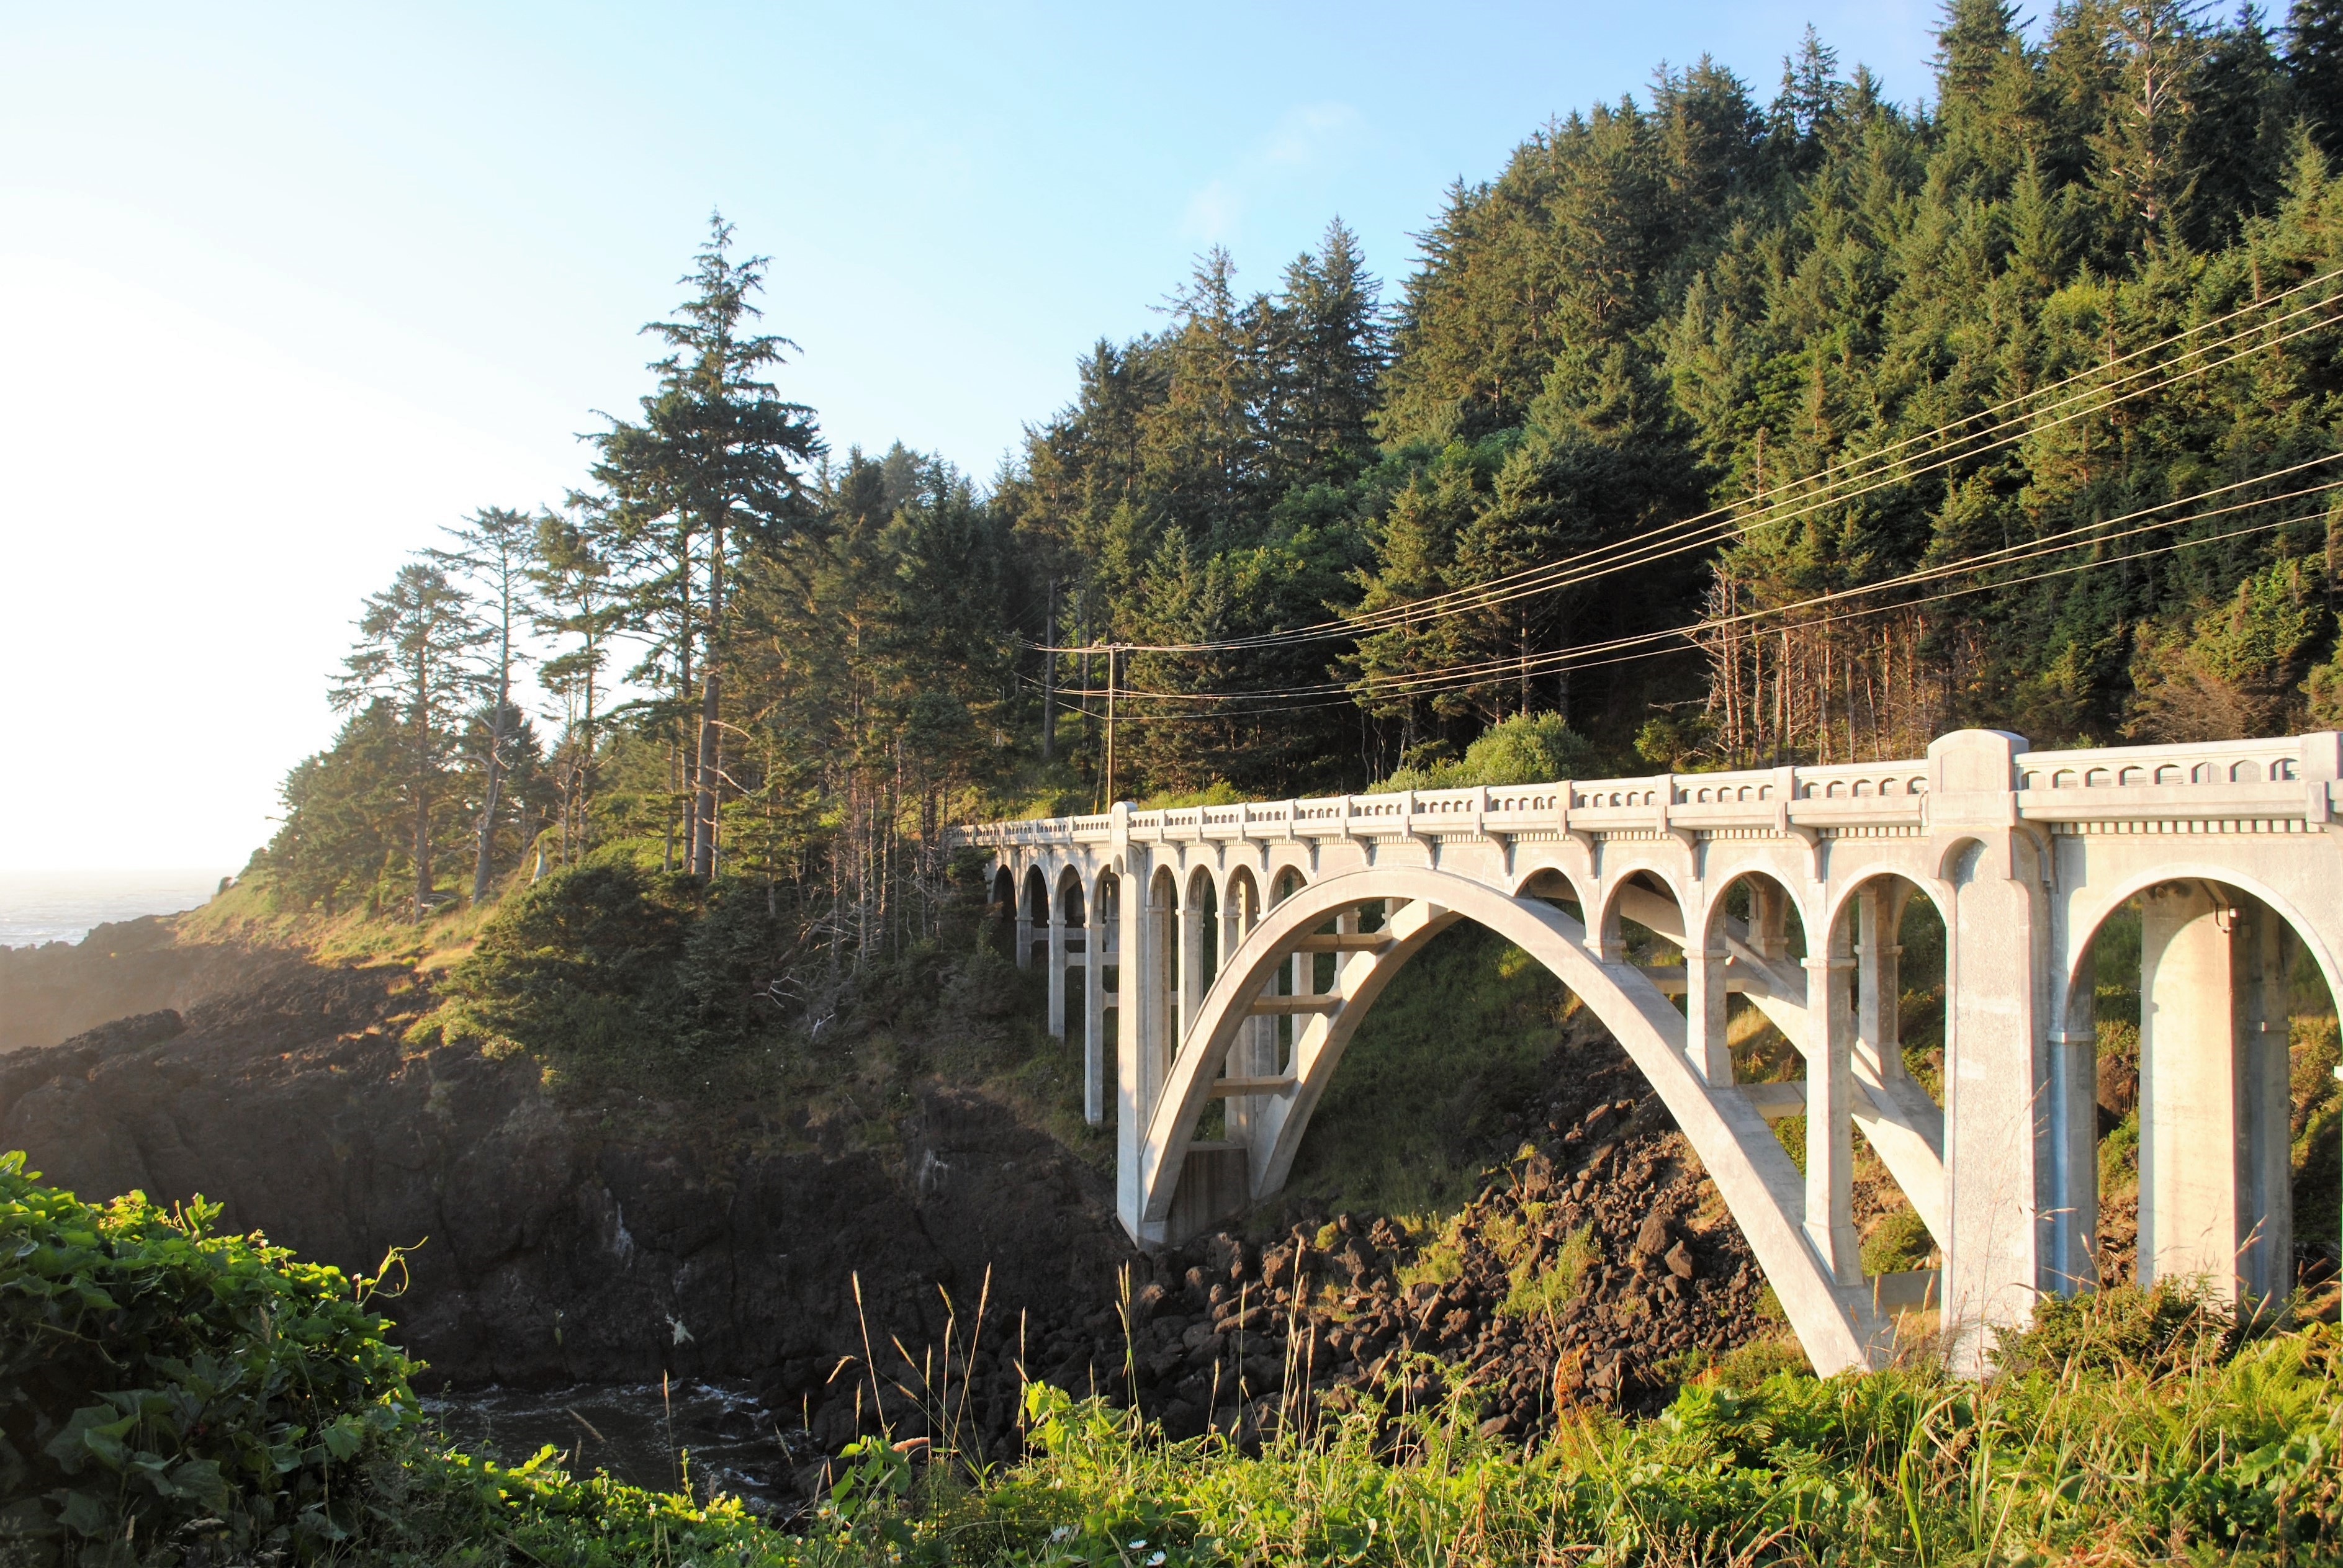
bridge, river, reservoir, viaduct, arch bridge, nonbuilding structure